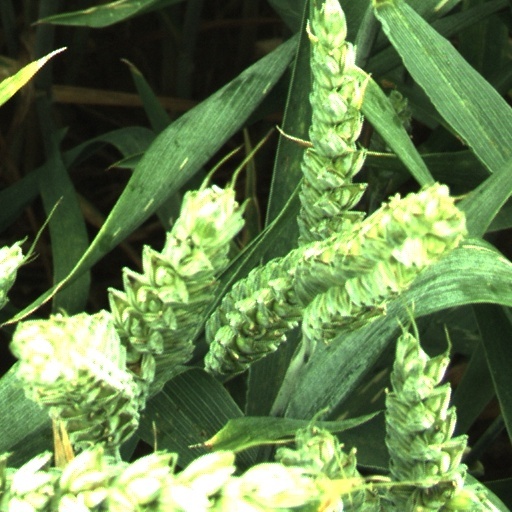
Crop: wheat